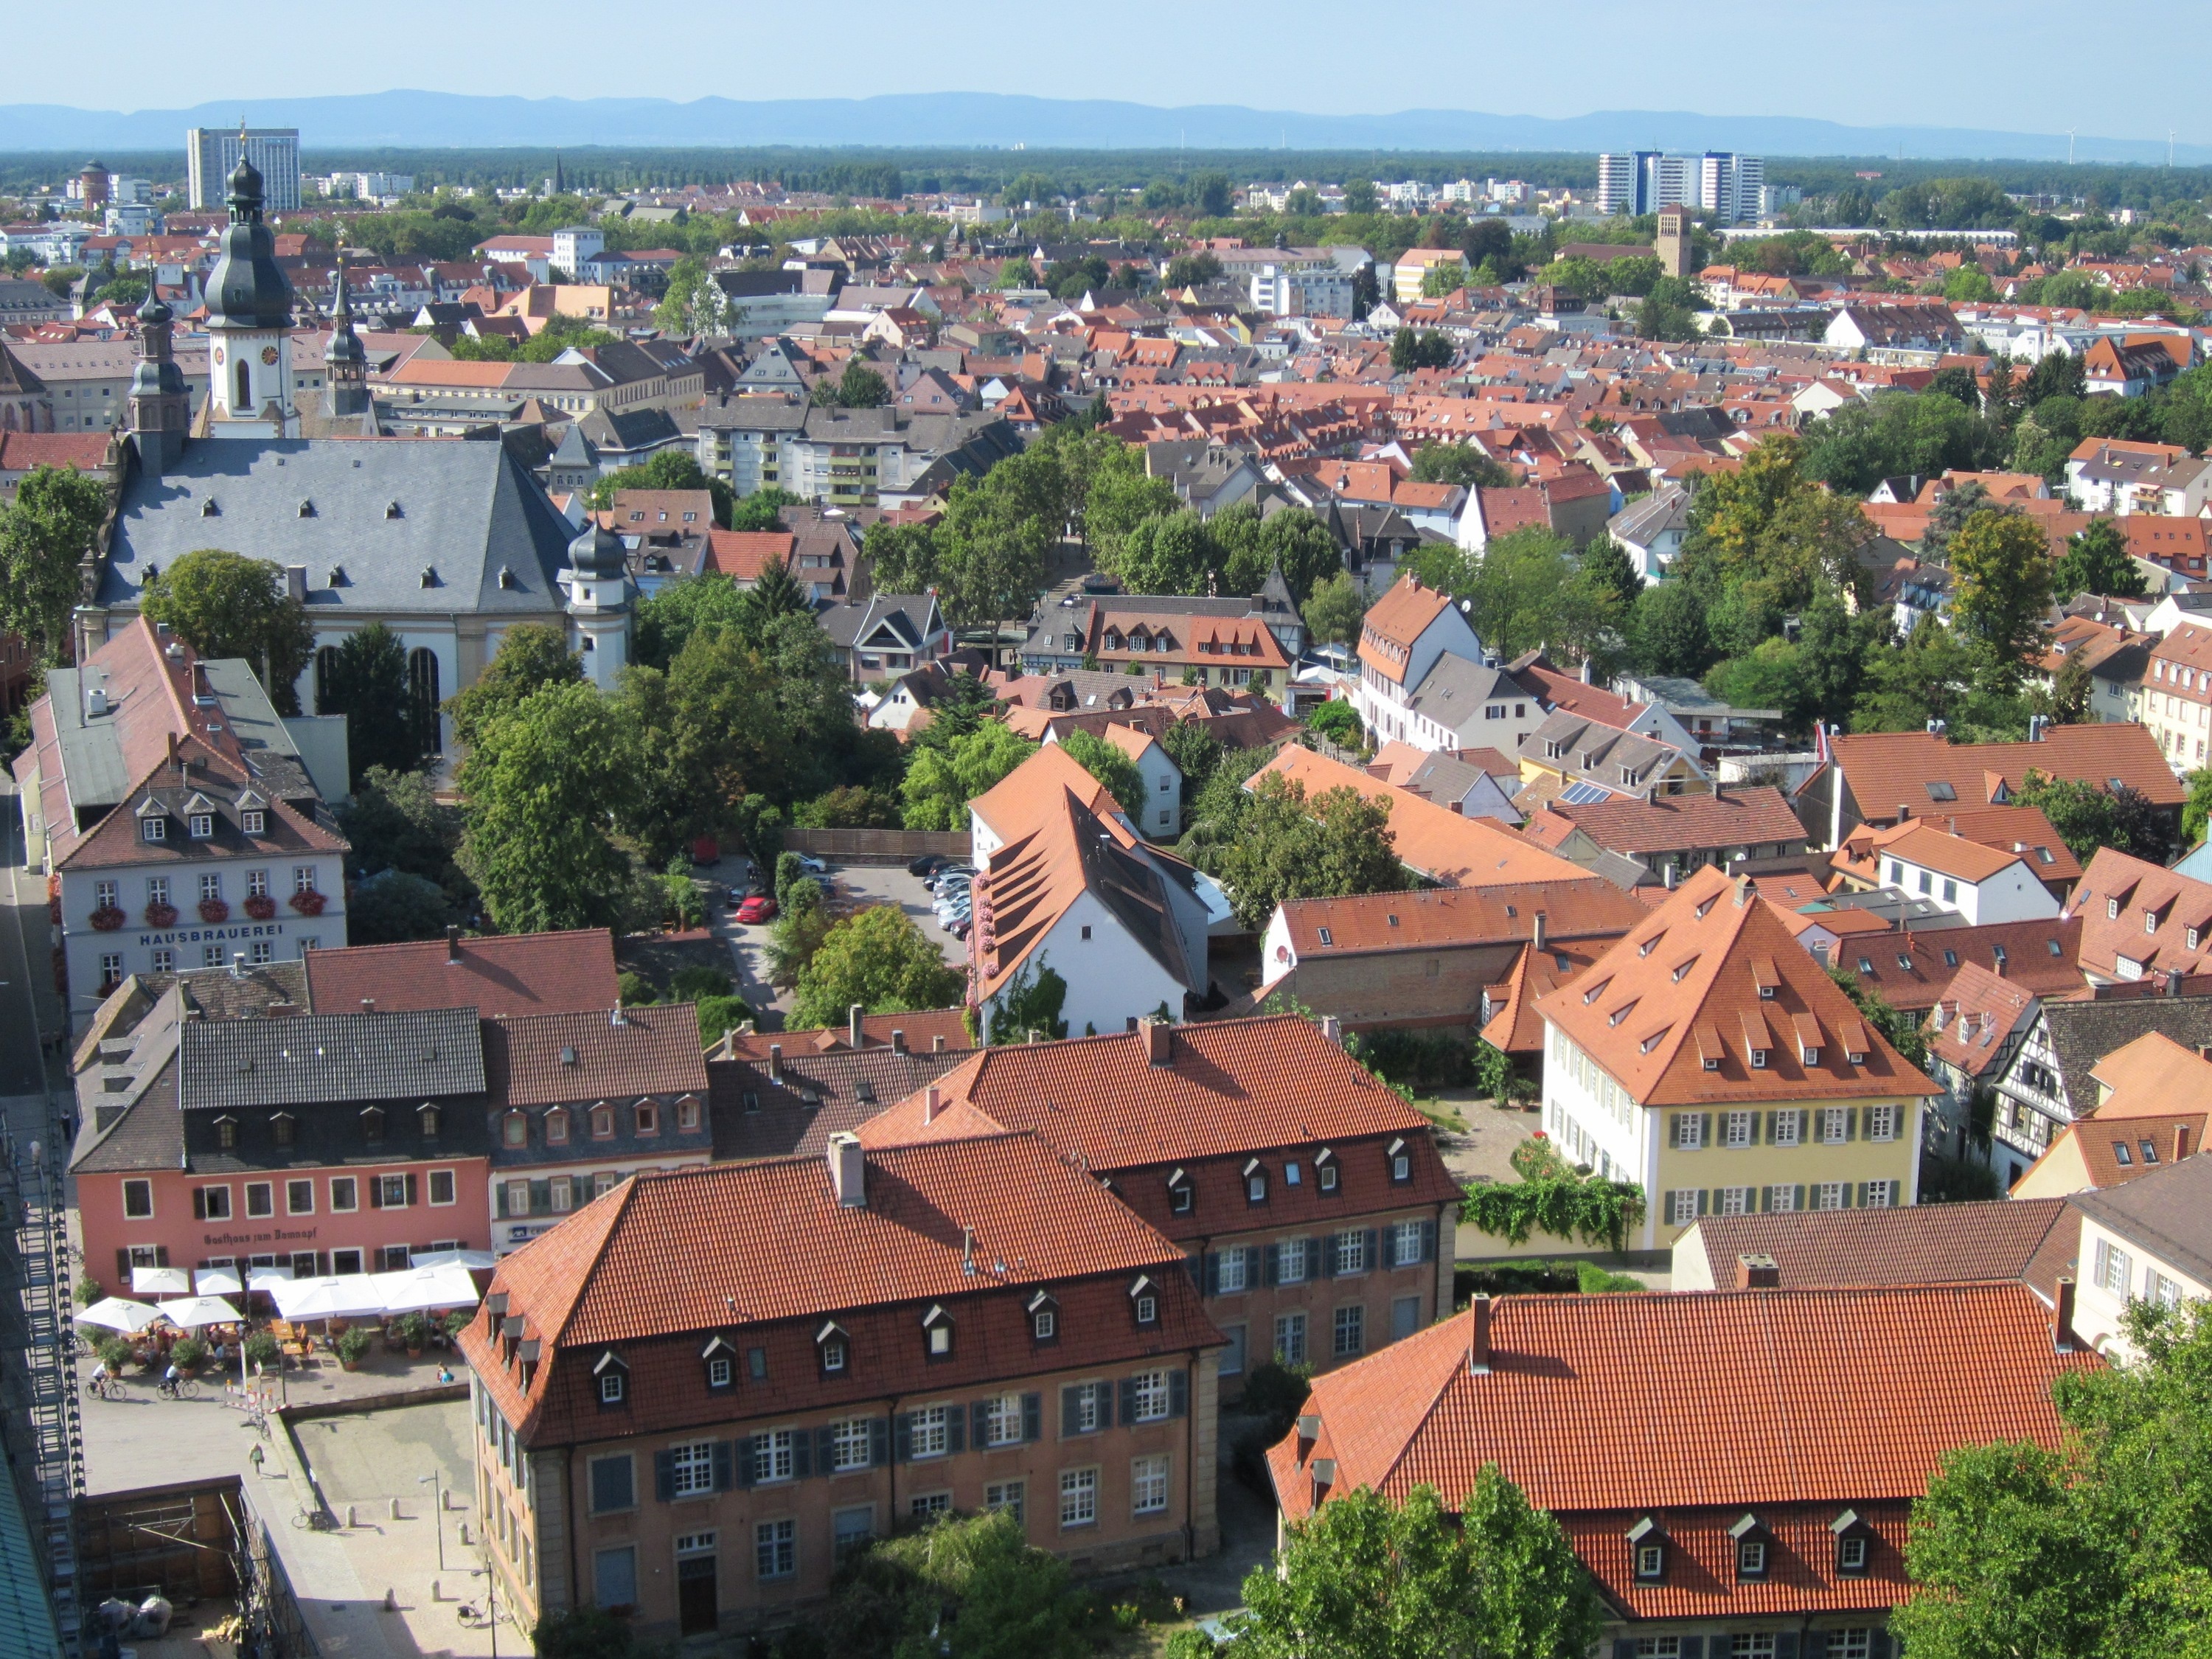
town, view, city, cityscape, panorama, downtown, village, suburb, property, cathedral, buildings, estate, roofs, neighbourhood, bird's eye view, aerial photography, speyer, residential area, dreifaltigkeitskirche, l utturm, geographical feature, human settlement